Los Angeles Airport Police

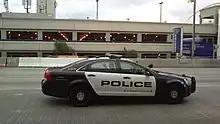
An LAXPD Chevrolet Caprice in 2014

The LAXPD issues service stripe to officers in the form of hash marks. One hash mark denotes five years of service.